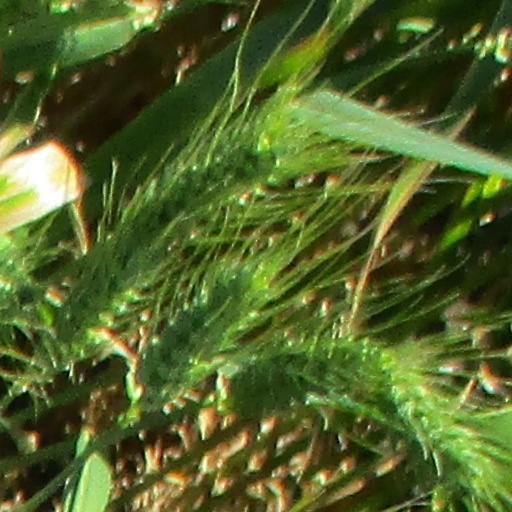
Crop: wheat